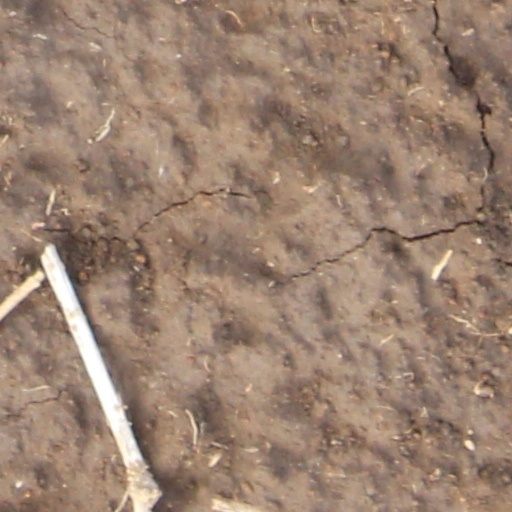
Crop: wheat